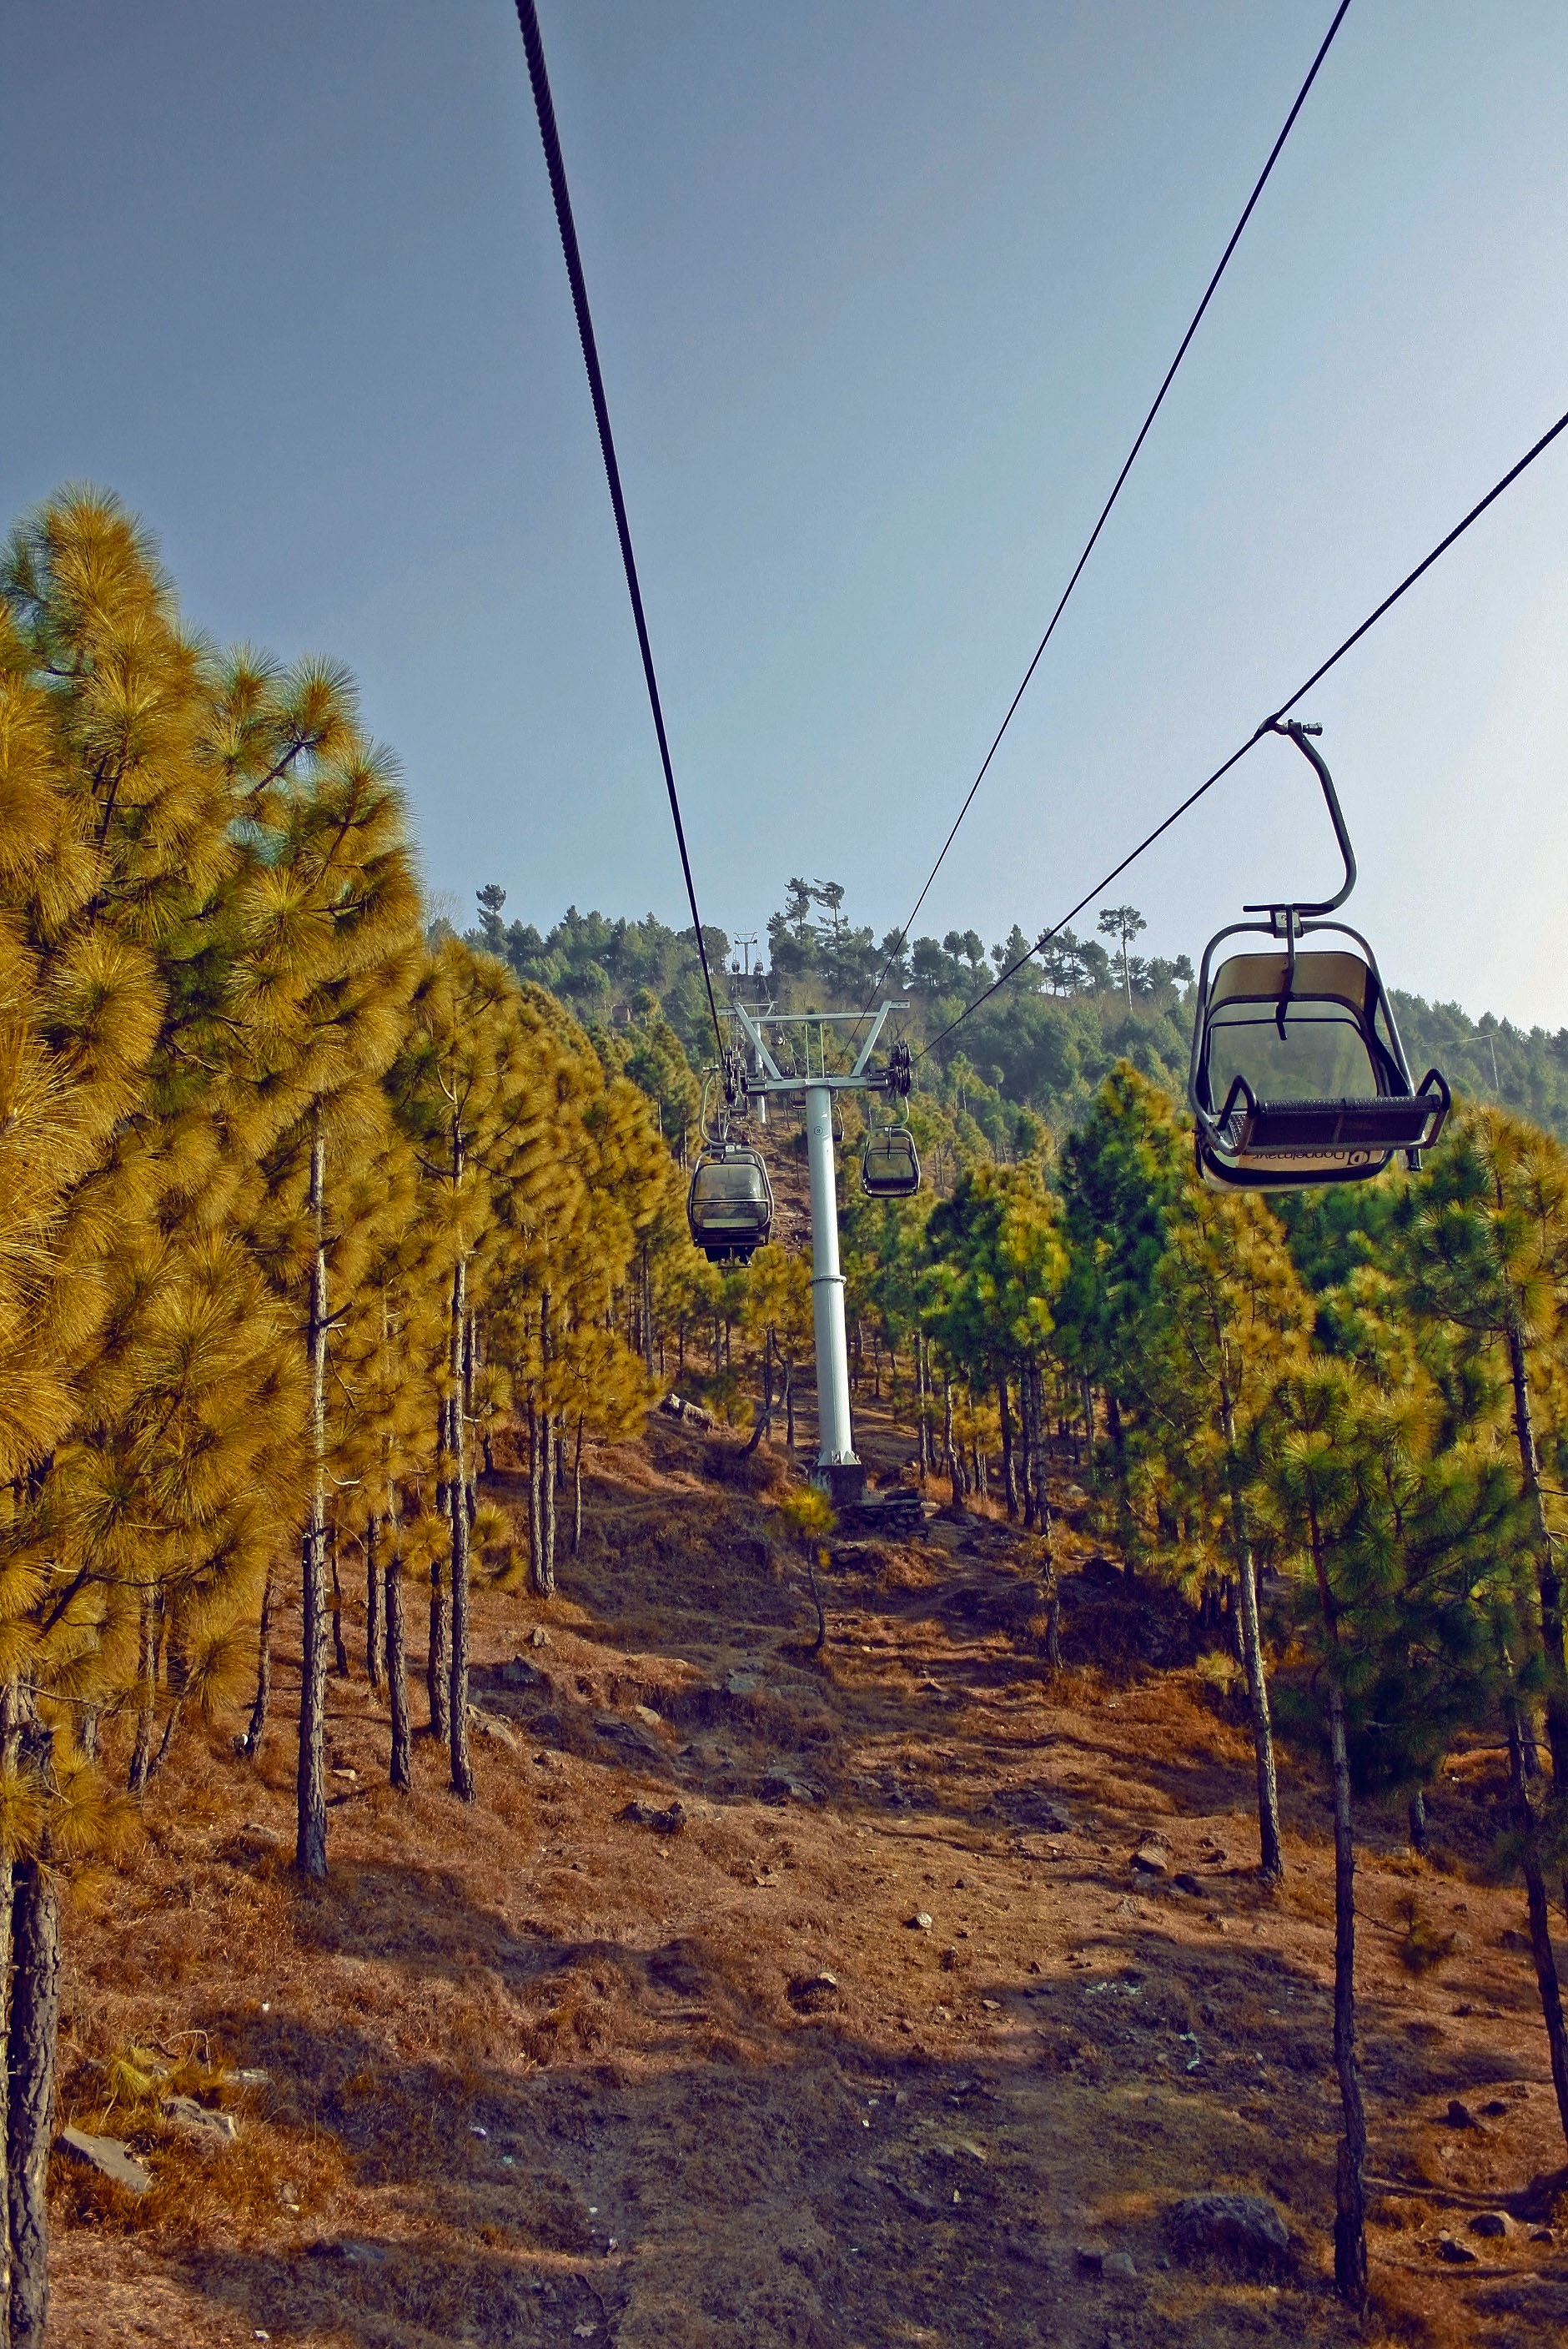
tree, nature, forest, outdoor, plant, wood, environment, foliage, spring, green, peaceful, natural, autumn, fresh, agriculture, cable car, season, life, greenery, trees, rural area, woody plant